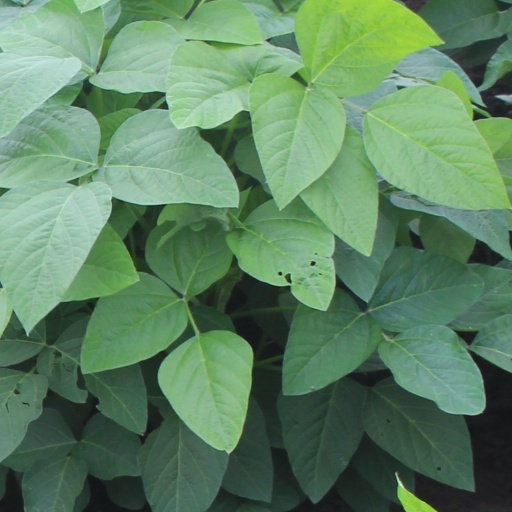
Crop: soybean